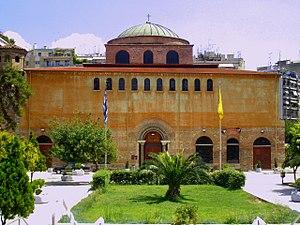
L'architecture paléochrétienne désigne la plus ancienne période de l'architecture chrétienne, qui s'est développée dans l'Empire romain dans l'Antiquité tardive.